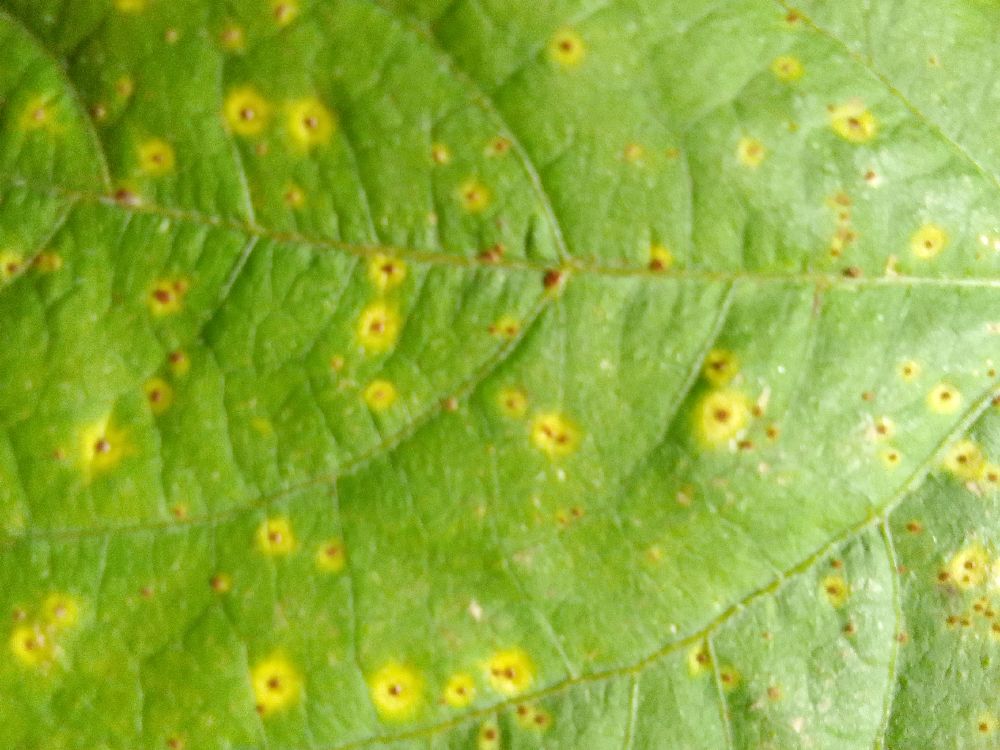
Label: rust